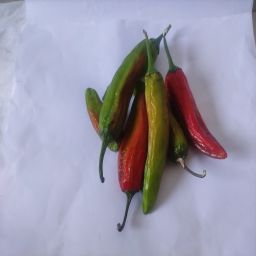
Crop: New Mexico Green Chile
Quality: Old